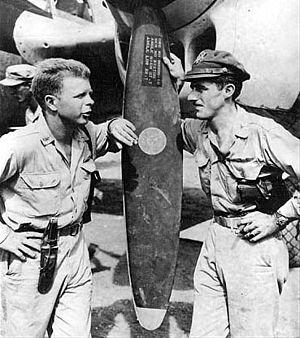
Une victoire aérienne est une action militaire consistant à abattre un aéronef ennemi en vol. Un avion civil abattu en vol n'est bien sûr pas considéré comme tel ; on parle alors de catastrophe aérienne.